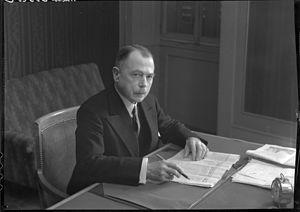
Négatif argentique noir/blanc de Théodore Aubert, collection de la bibliothèque de Genève.
Théodore Aubert, né le 8 septembre 1878 à Genève et mort dans la même ville le 19 janvier 1963, est un avocat et une personnalité politique suisse, membre de l'Union nationale.